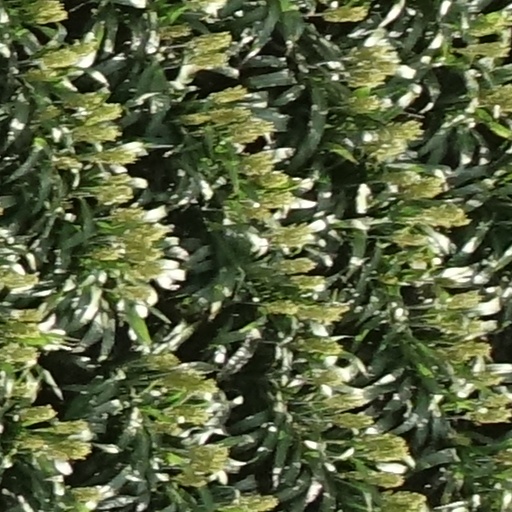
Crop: sorghum